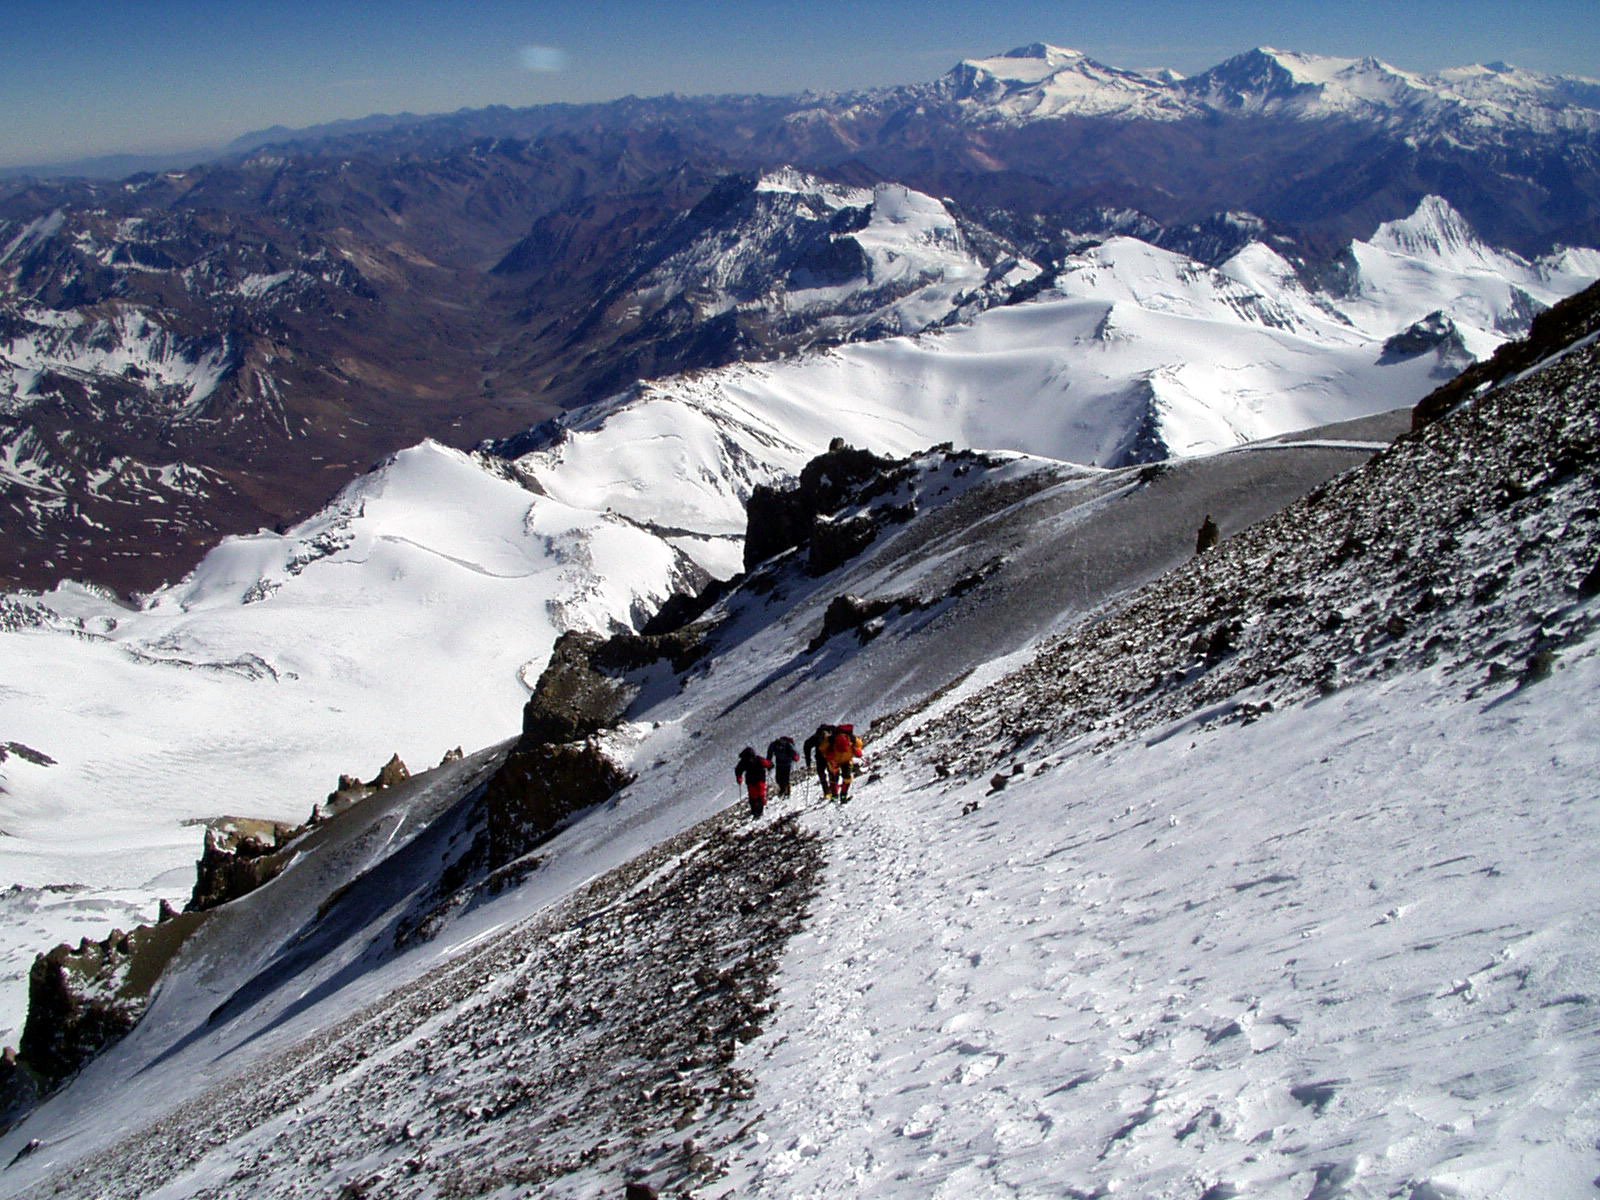
mountain, snow, cold, winter, adventure, mountain range, high, weather, alpine, skiing, season, ridge, summit, mountaineering, winter sport, expedition, sports, mountains, alps, argentina, cirque, rise, andes, piste, landform, ski touring, mountain pass, aconcagua, ski mountaineering, geographical feature, mountainous landforms, glacial landform, geological phenomenon, climb to the summit